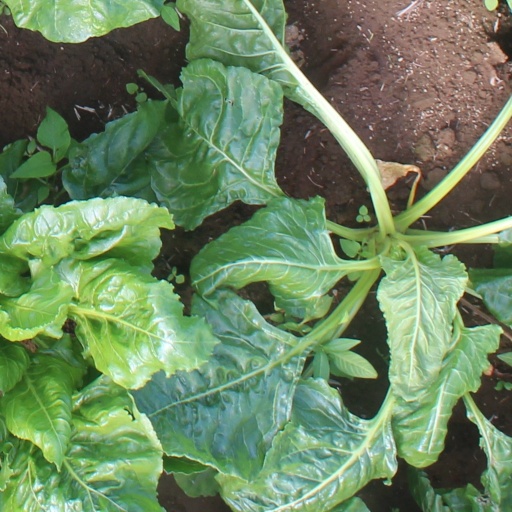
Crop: sugar beet